David J. Saposs

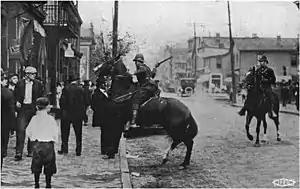
Saposs covered the Steel strike of 1919 (here, mounted state police threatening to strike in Homestead, Pennsylvania)

Saposs worked in a variety of positions over the next few years. He was an accident prevention investigator for the New York Department of Labor, an investigator into the role immigrants played in American labor unions for the Carnegie Corporation, investigated the Steel strike of 1919 on behalf of the Inter-Church World Movement Commission, and served as Educational Director for the Amalgamated Clothing Workers Union.